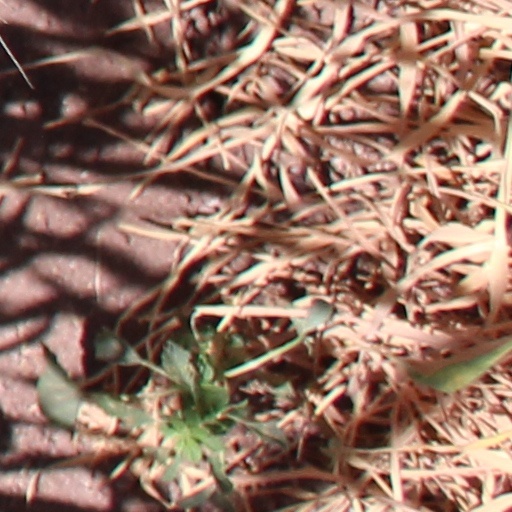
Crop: wheat